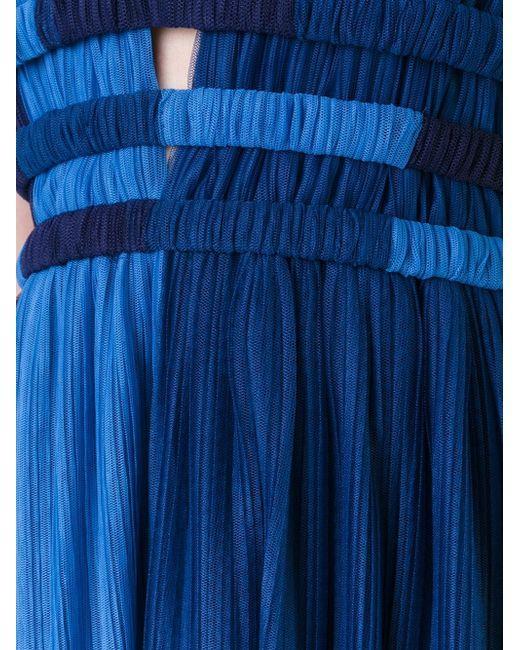
Blaues und lila Baumwoll-Top für Damen